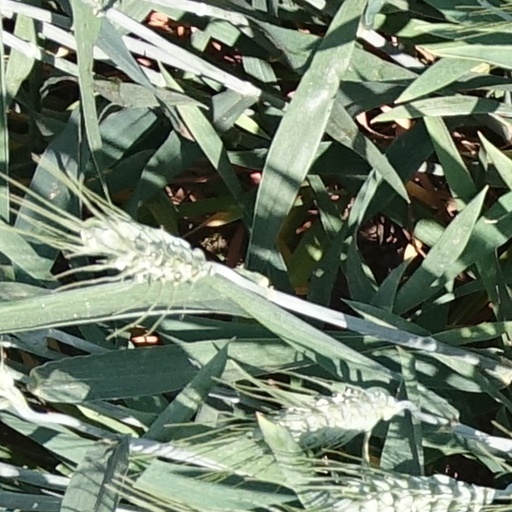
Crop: wheat